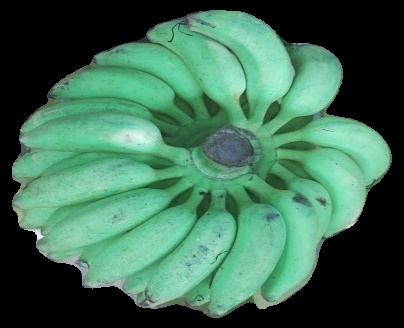
Variety: elakki-bale
Grade: grade2